Tegucigalpa

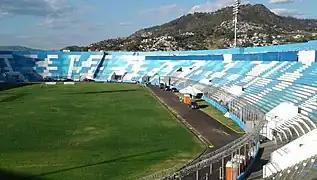
Chelato Uclés Football Stadium

The mayor of the Central District is (LIBRE) who is serving his first term (2022–2026) after being elected in 2021. He is the ninth person to serve as mayor of the Central District since local elections were restored in 1986 (prior to 1986, the Central District local government, known as "Consejo Metropolitano" (Metropolitan Council), was appointed by the President); and this is the tenth elected mayoral term since then as well as the first elected mayor not to belong to the National Party since 1997.